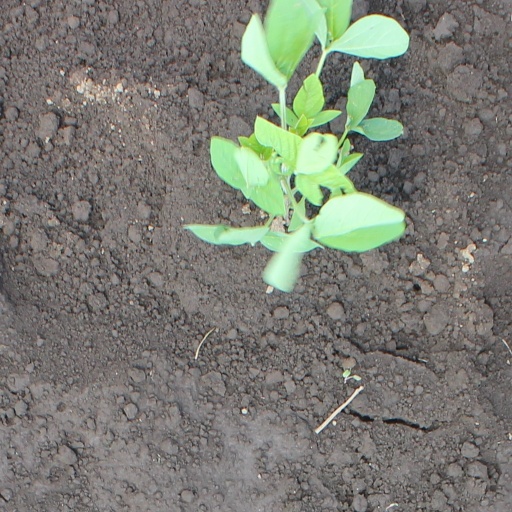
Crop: soybean